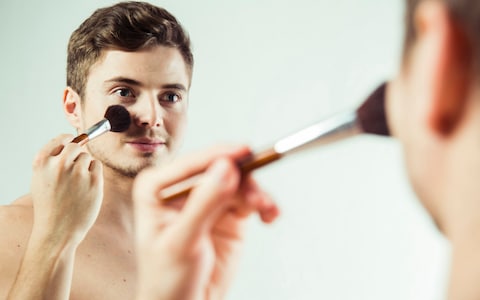
Gender: men